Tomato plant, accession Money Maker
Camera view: bottom (45 deg); turntable rotation: 30 degrees
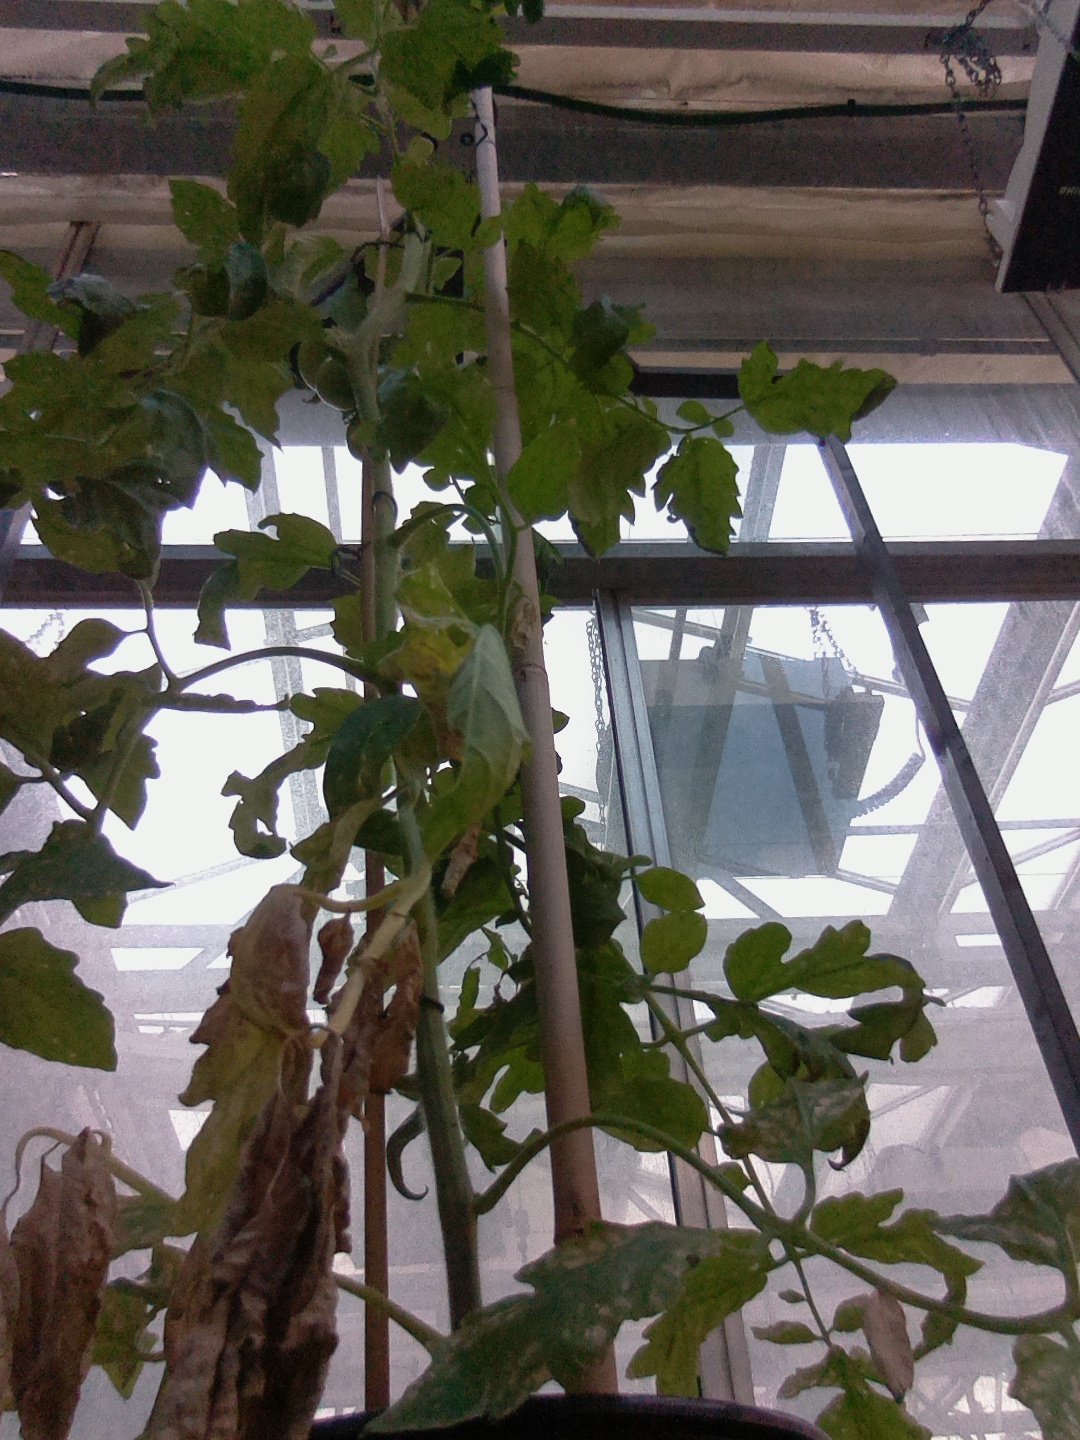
BBCH growth stage 74: 40%-50% of final fruit size